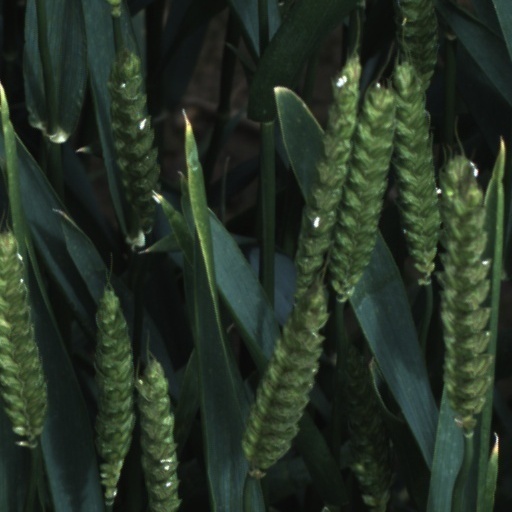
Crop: wheat